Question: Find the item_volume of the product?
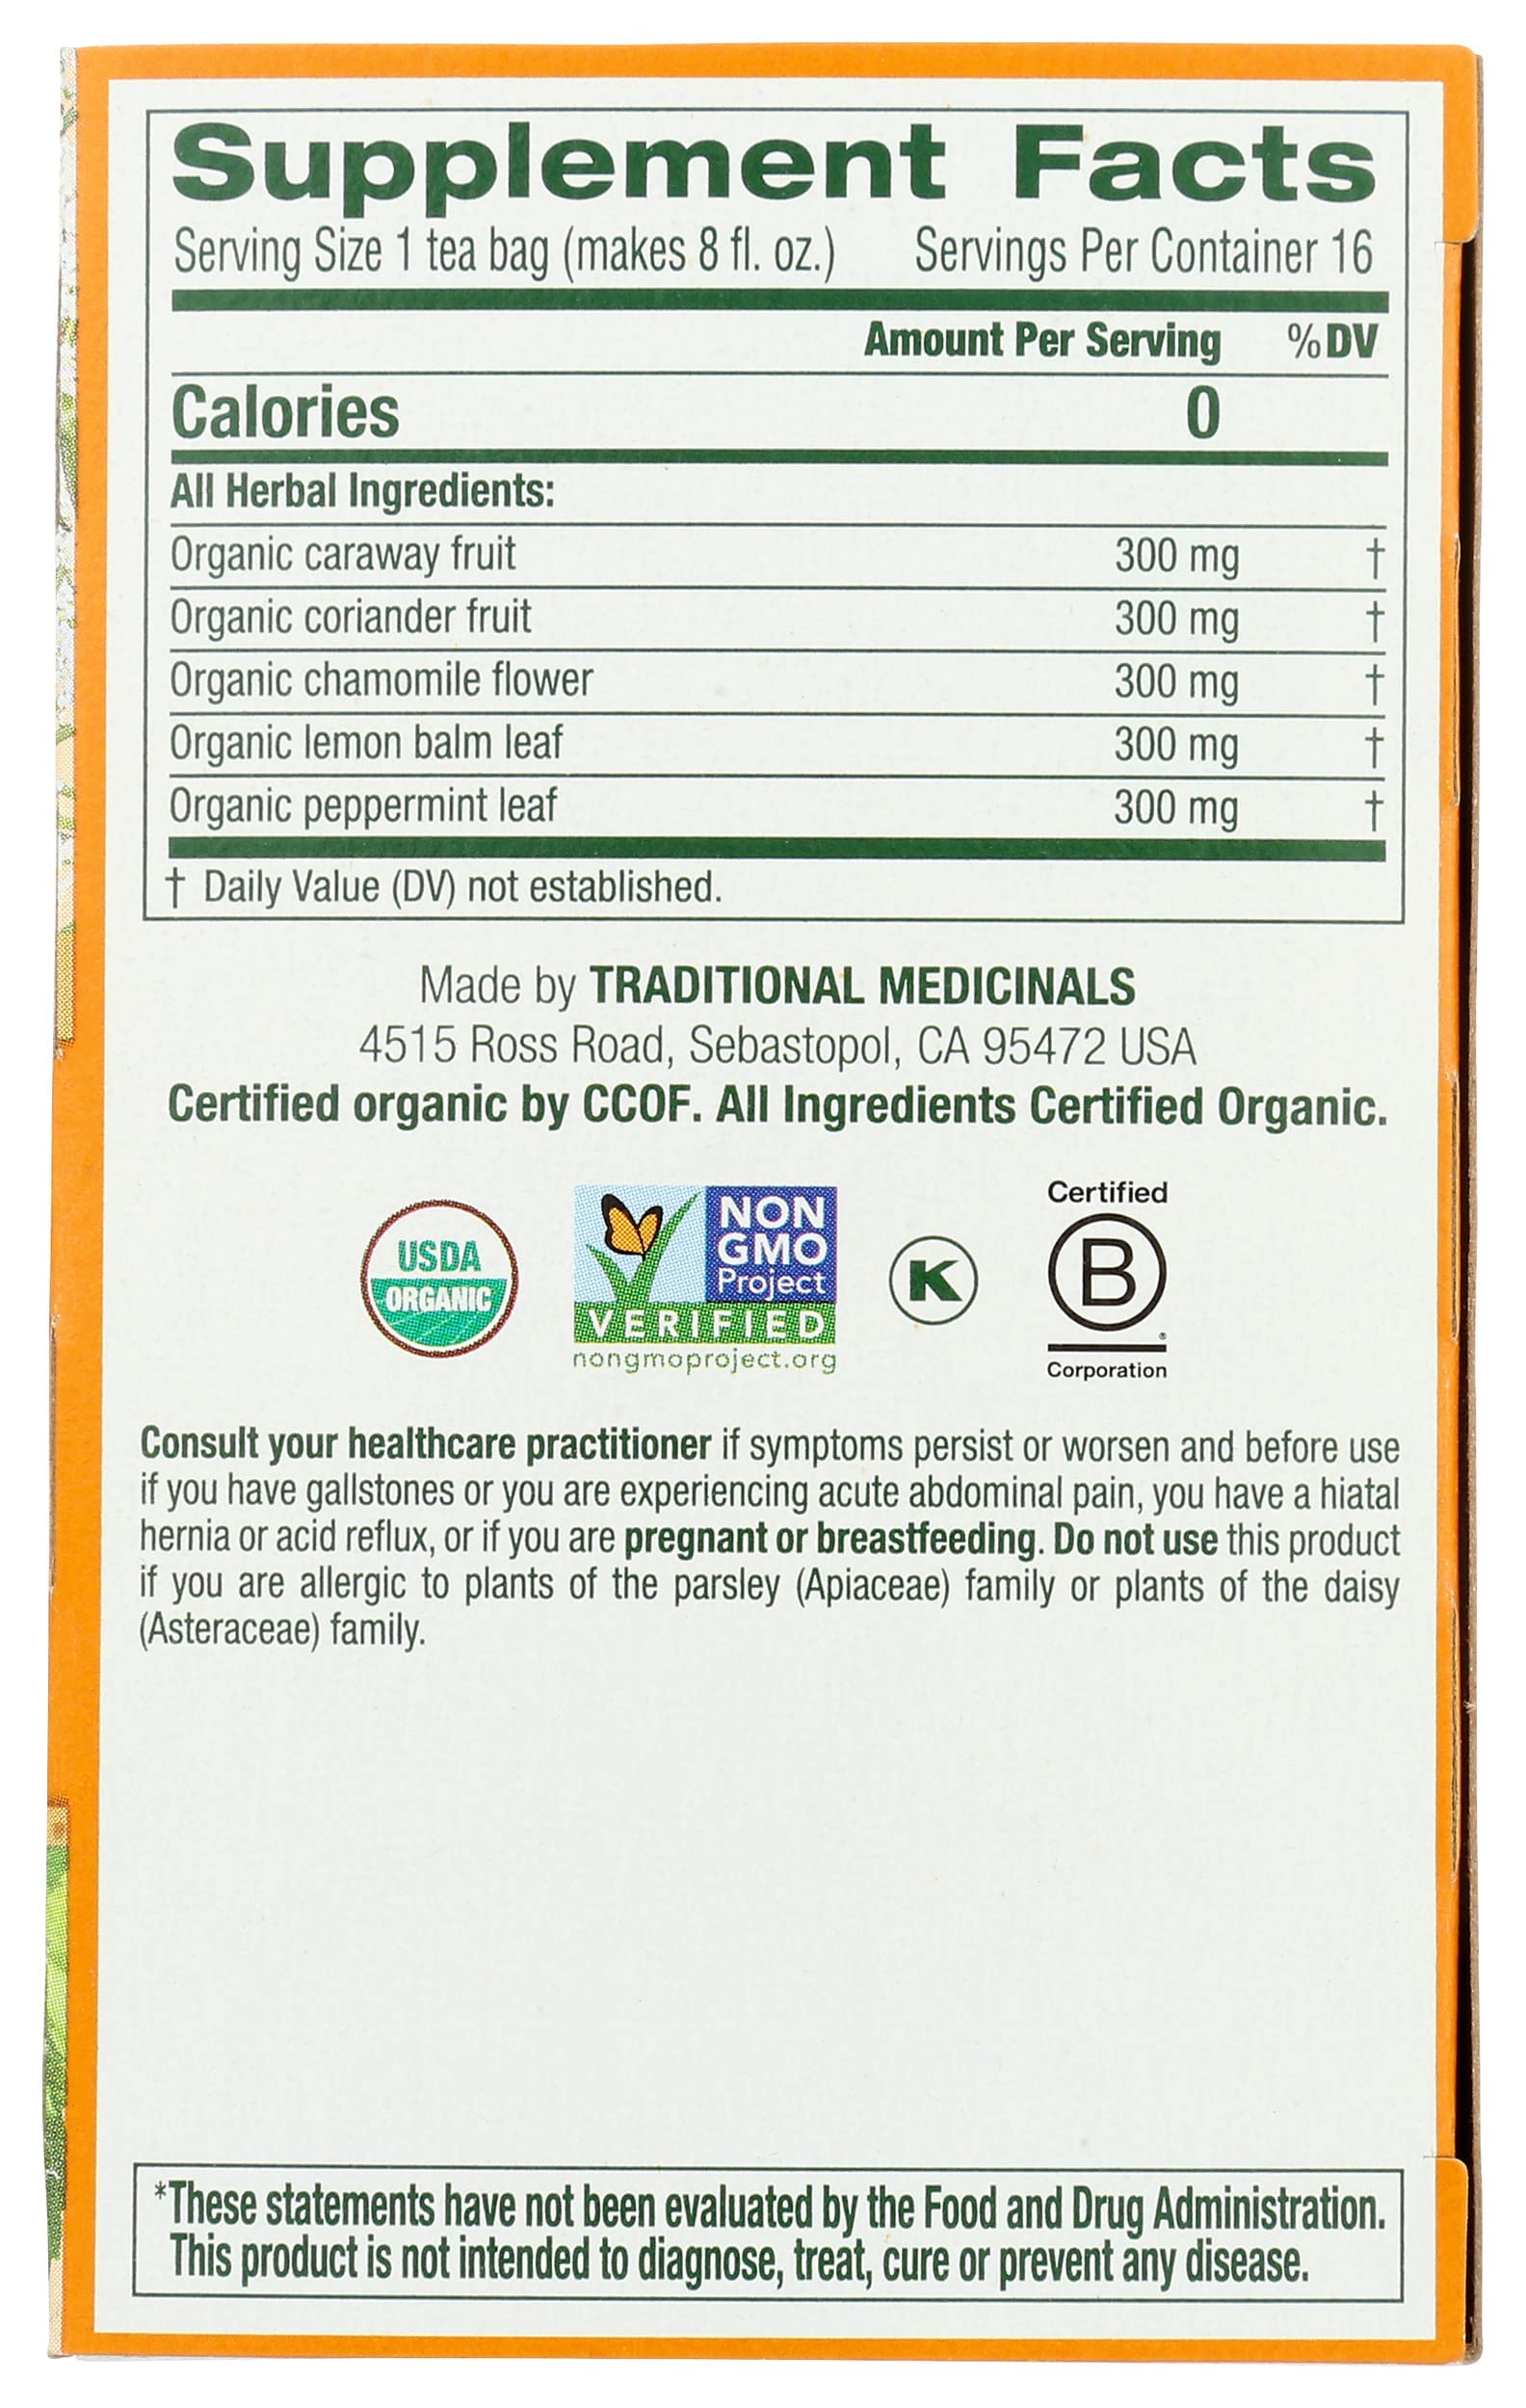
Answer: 8.0 fluid ounce